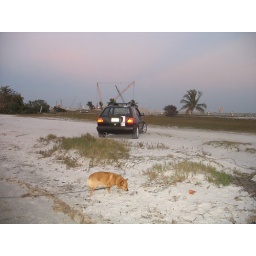
Samson with the GTI and the cranes building the new bridge in the background.